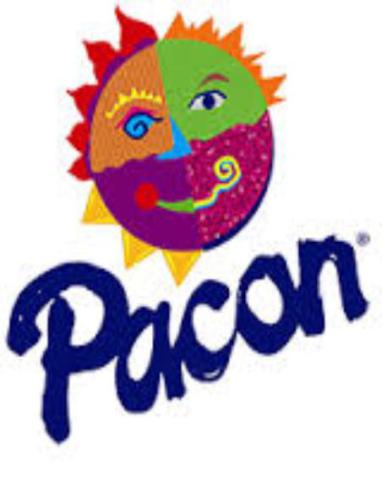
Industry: Others